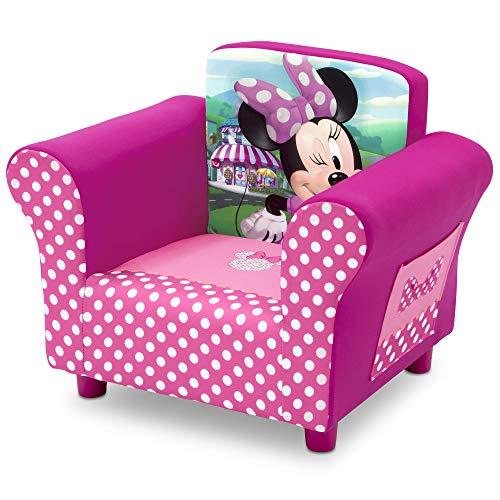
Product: Delta Children Disney Minnie Mouse Upholstered Chair
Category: Home & Kitchen | Furniture | Kids' Furniture | Chairs & Seats
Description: Recommended for ages 3 to 6 Holds up to 100 pounds.
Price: $56.99